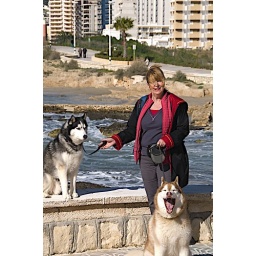
Jane and the boys with the high rises and beach at Calpe in the background